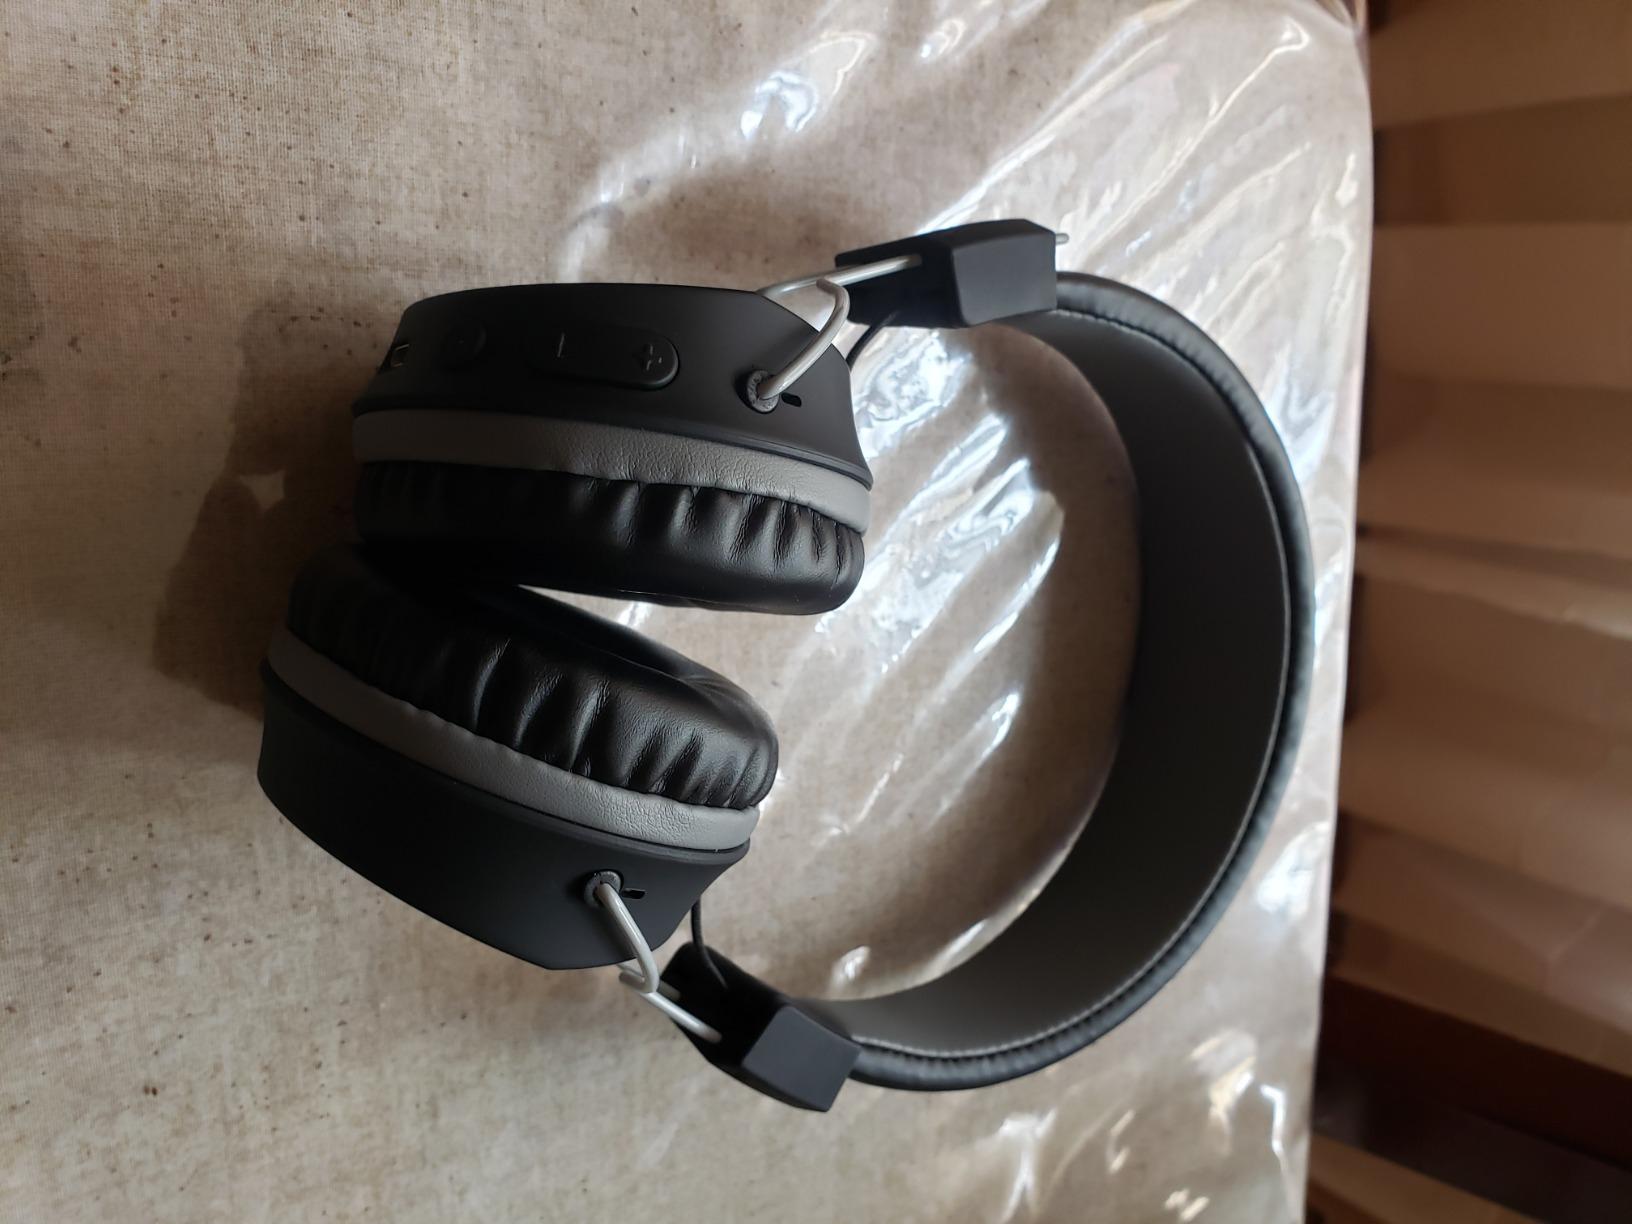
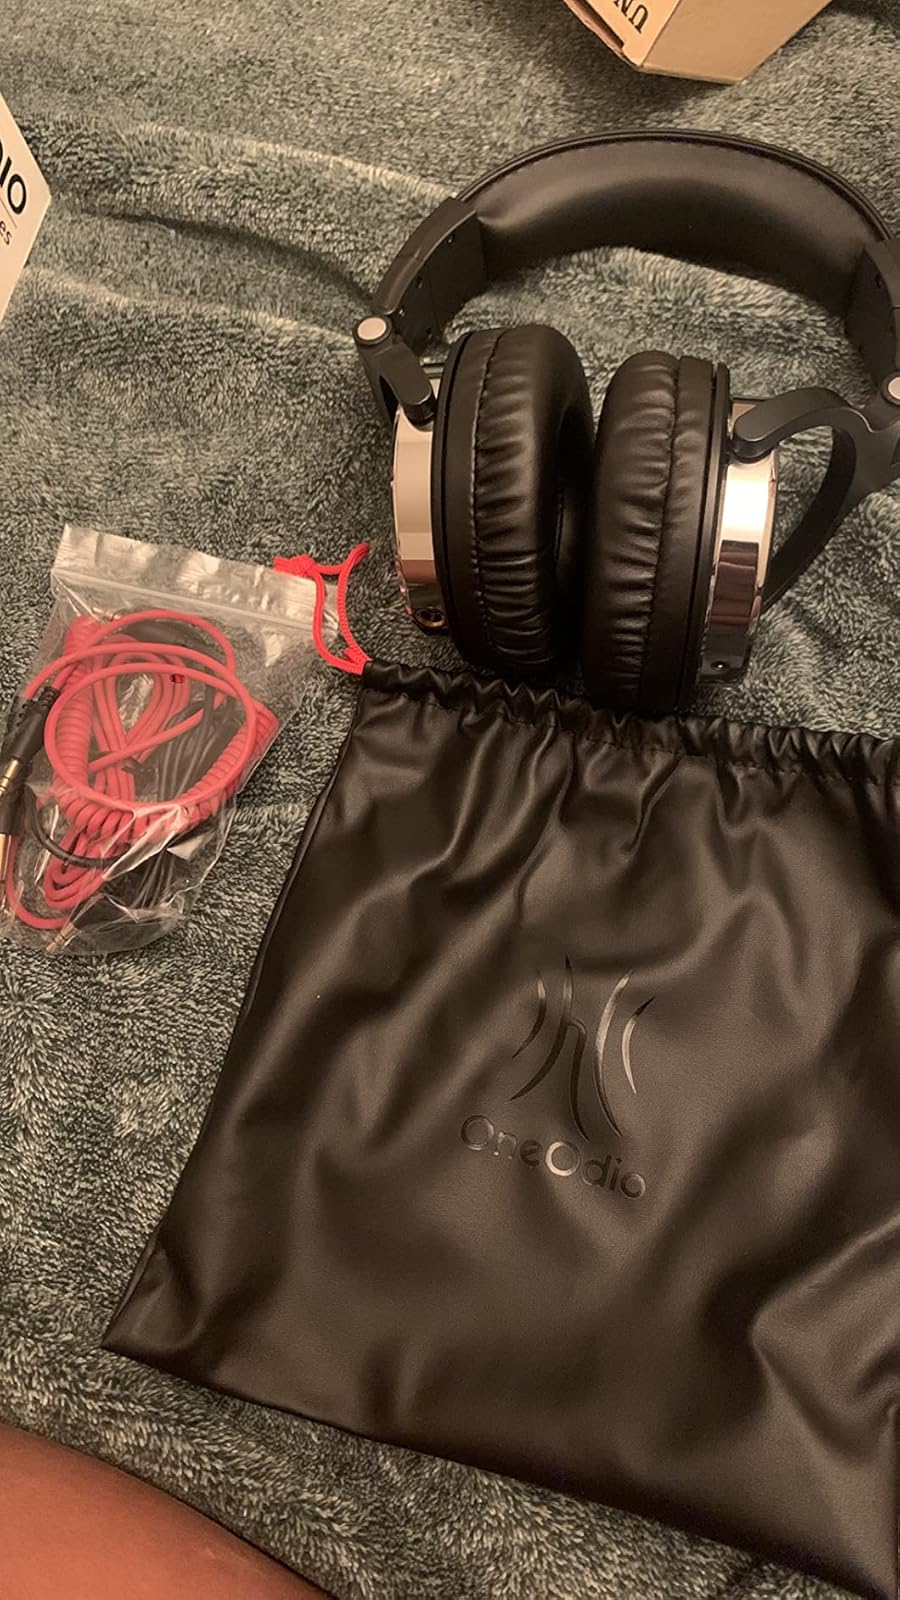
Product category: headphones
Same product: no